Louisianian (newspaper)

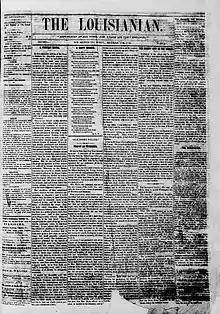
Front page for "Louisianian", December 18, 1870

Louisianian, also referred to as New Orleans Louisianian and The Louisianian was a semi-weekly newspaper published in New Orleans, Louisiana. The Louisianian was founded in 1870 by P. B. S. Pinchback (1837–1921), an African-American legislator who was elevated to governor of Louisiana in 1872. The paper's motto was “Republican at all times, and under all circumstances”. It was one of the few 19th-century African-American newspapers that sought both black and white readers.